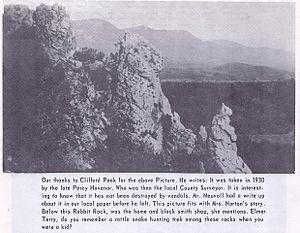
Inkom est une ville américaine située dans le comté de Bannock en Idaho. La ville doit son nom à une formation rocheuse située à proximité, Inkom étant une déformation de eggakabni ou ingacom en shoshone.